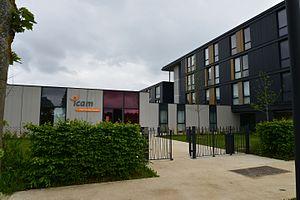
Vue de la ""Maison des ICAM"", la résidence universitaire de l'ICAM de Paris-Sénart à Lieusaint / Seine-et-Marne / France --- Foyer des Etudiants de l'Institut Catholique des Arts et Métiers (ICAM) de Paris Sénart."
L'Institut catholique d'arts et métiers est l'une des 205 écoles d'ingénieurs françaises accréditées au 1ᵉʳ septembre 2019 à délivrer un diplôme d'ingénieur.